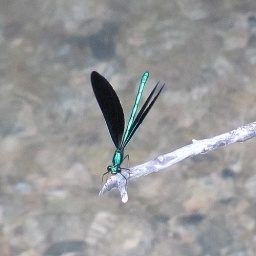
I think its a black-winged damselfly.There's a little stream by my house and there are lots of these flying about.